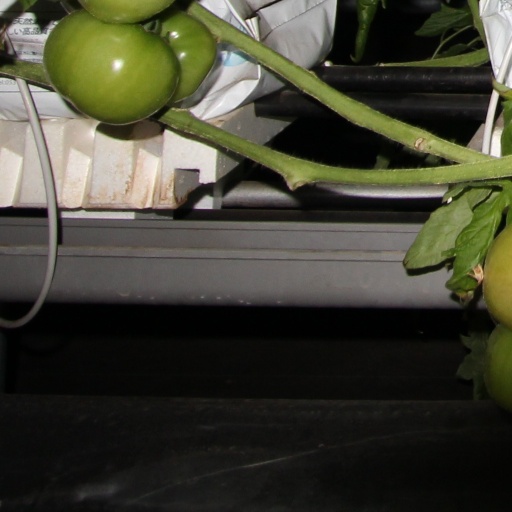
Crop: tomato